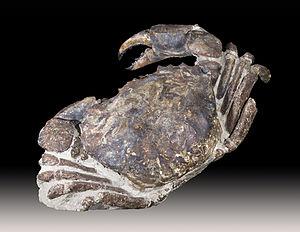
Le Miocène est la première époque du Néogène et la quatrième de l'ère Cénozoïque. Il s'étend de 23,03 ± 0,05 à 5,332 ± 0,005 millions d'années. Il est précédé par l'Oligocène et suivi par le Pliocène.